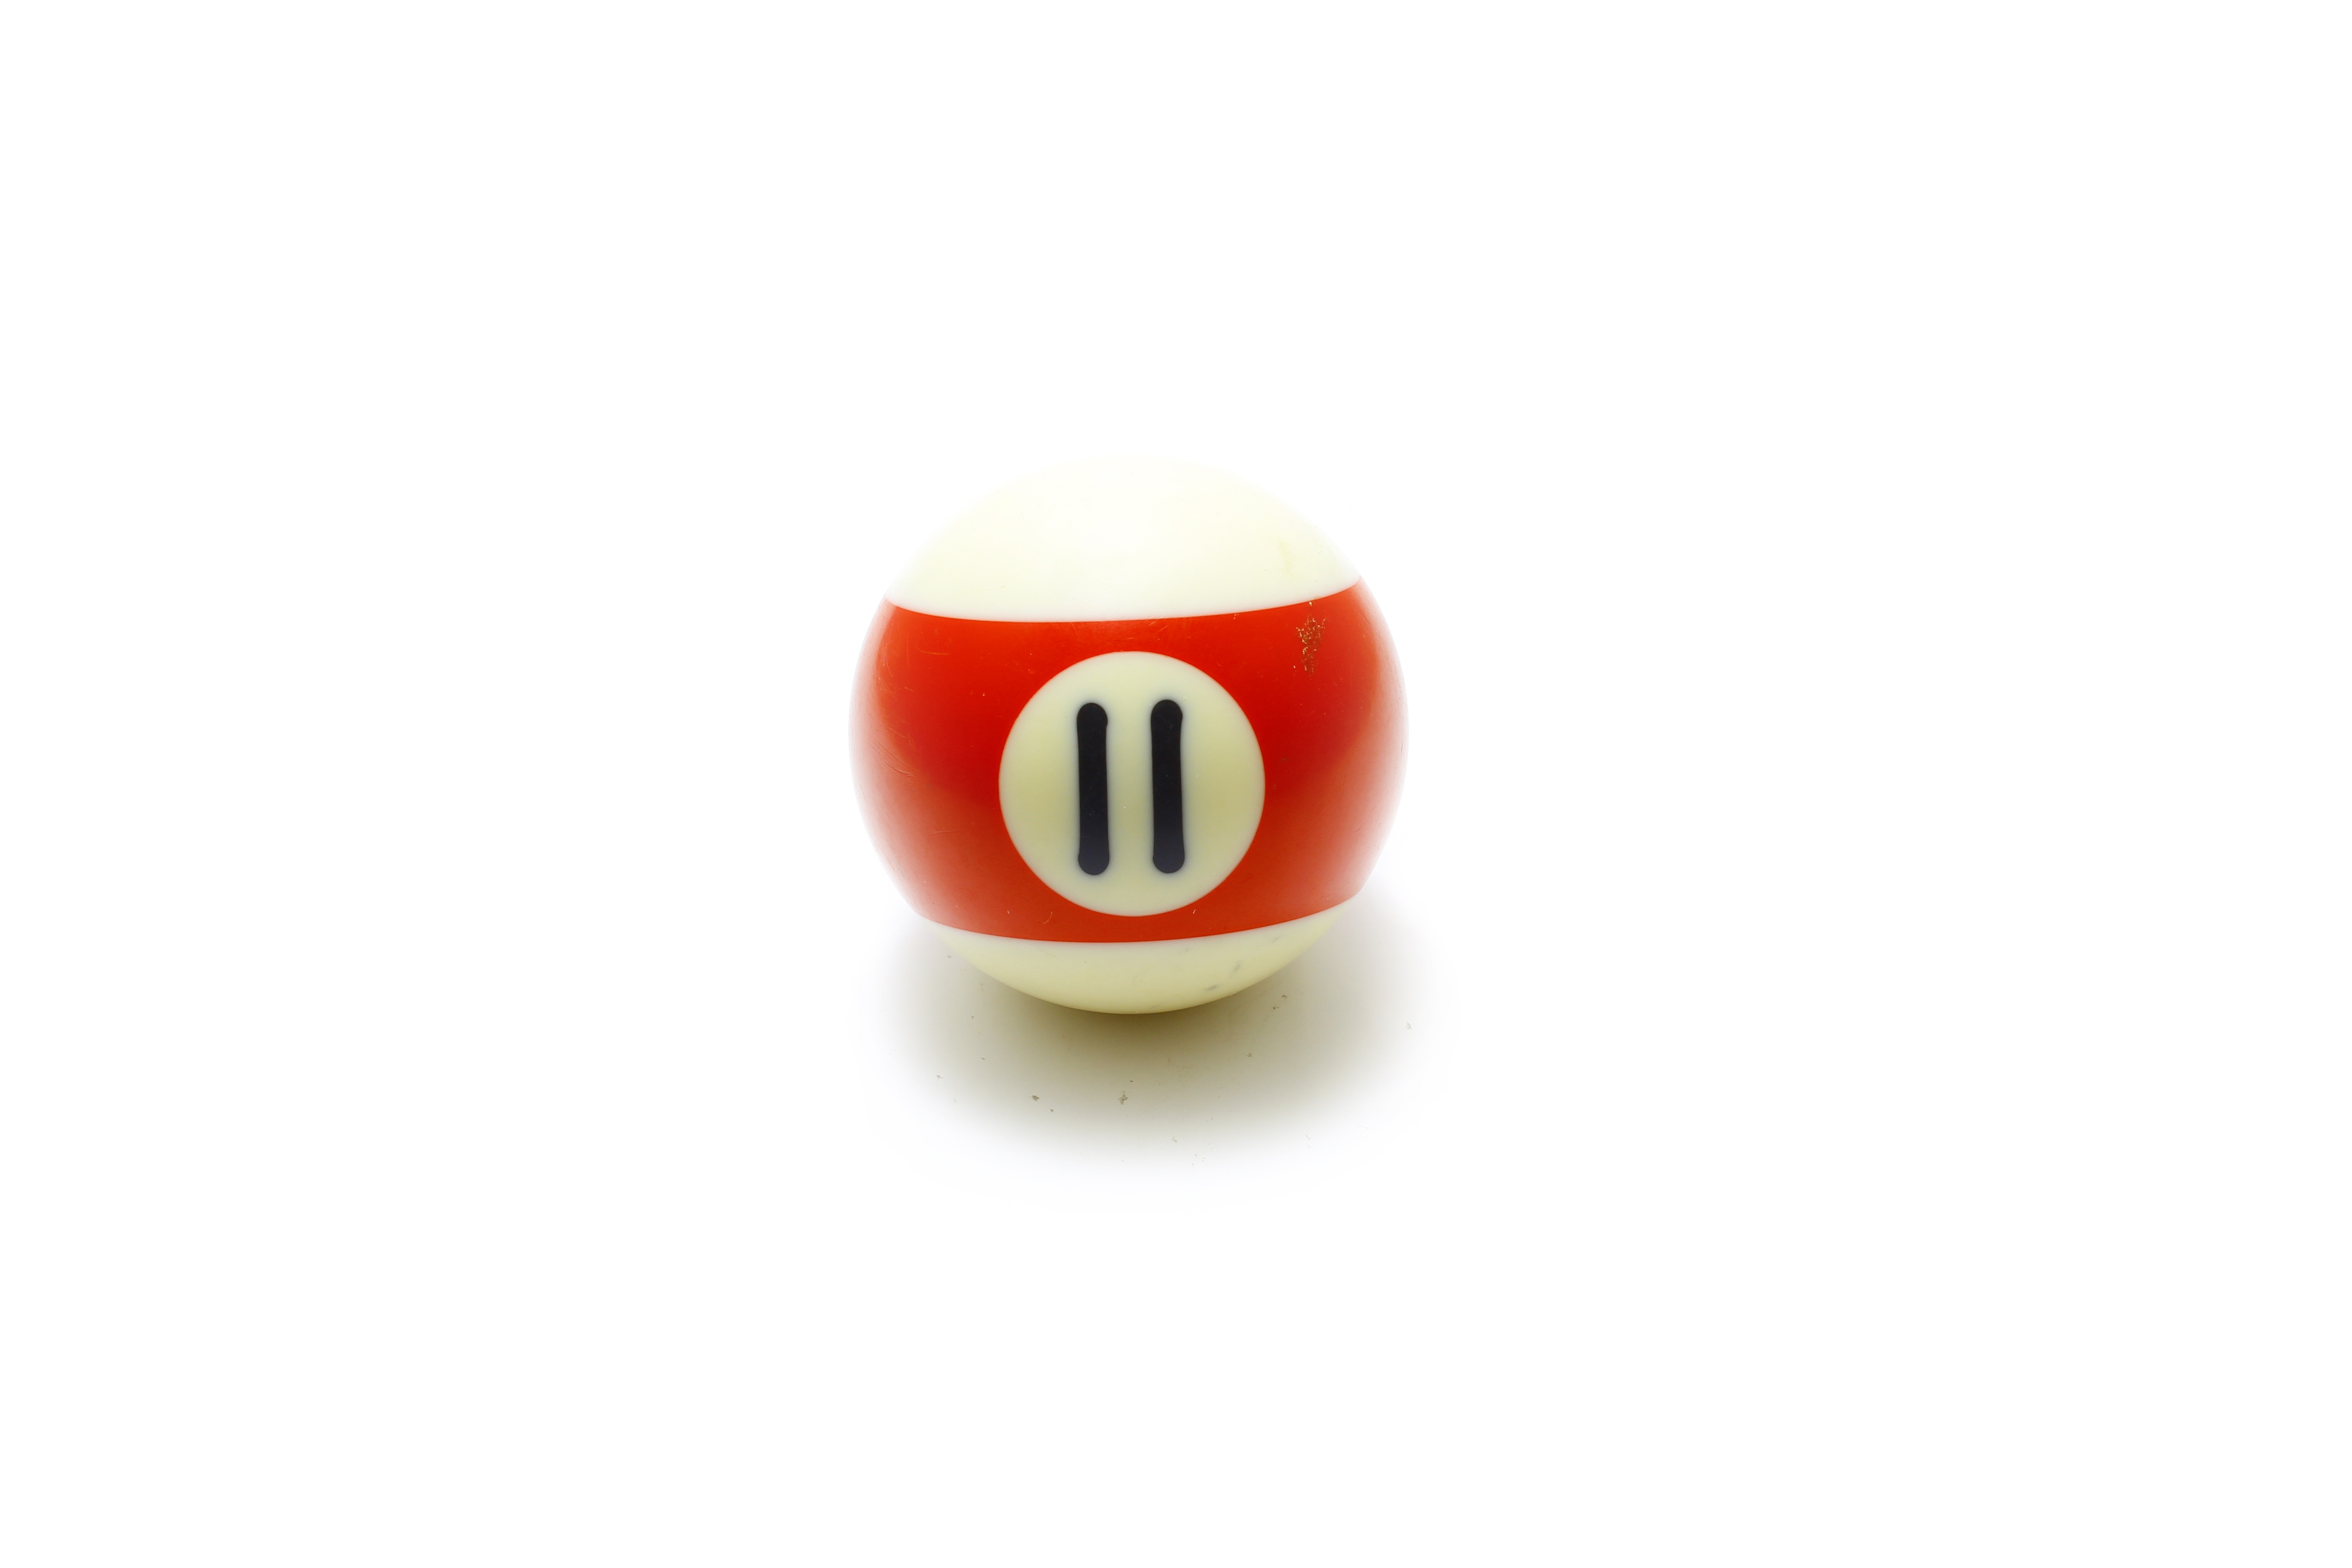
hand, white, game, play, number, isolated, recreation, pool, finger, symbol, macro, studio, object, yellow, closeup, leisure, close, lighting, circle, life, cutout, indoors, one, sports, ball, 1, still, over, hobby, snooker, billiard